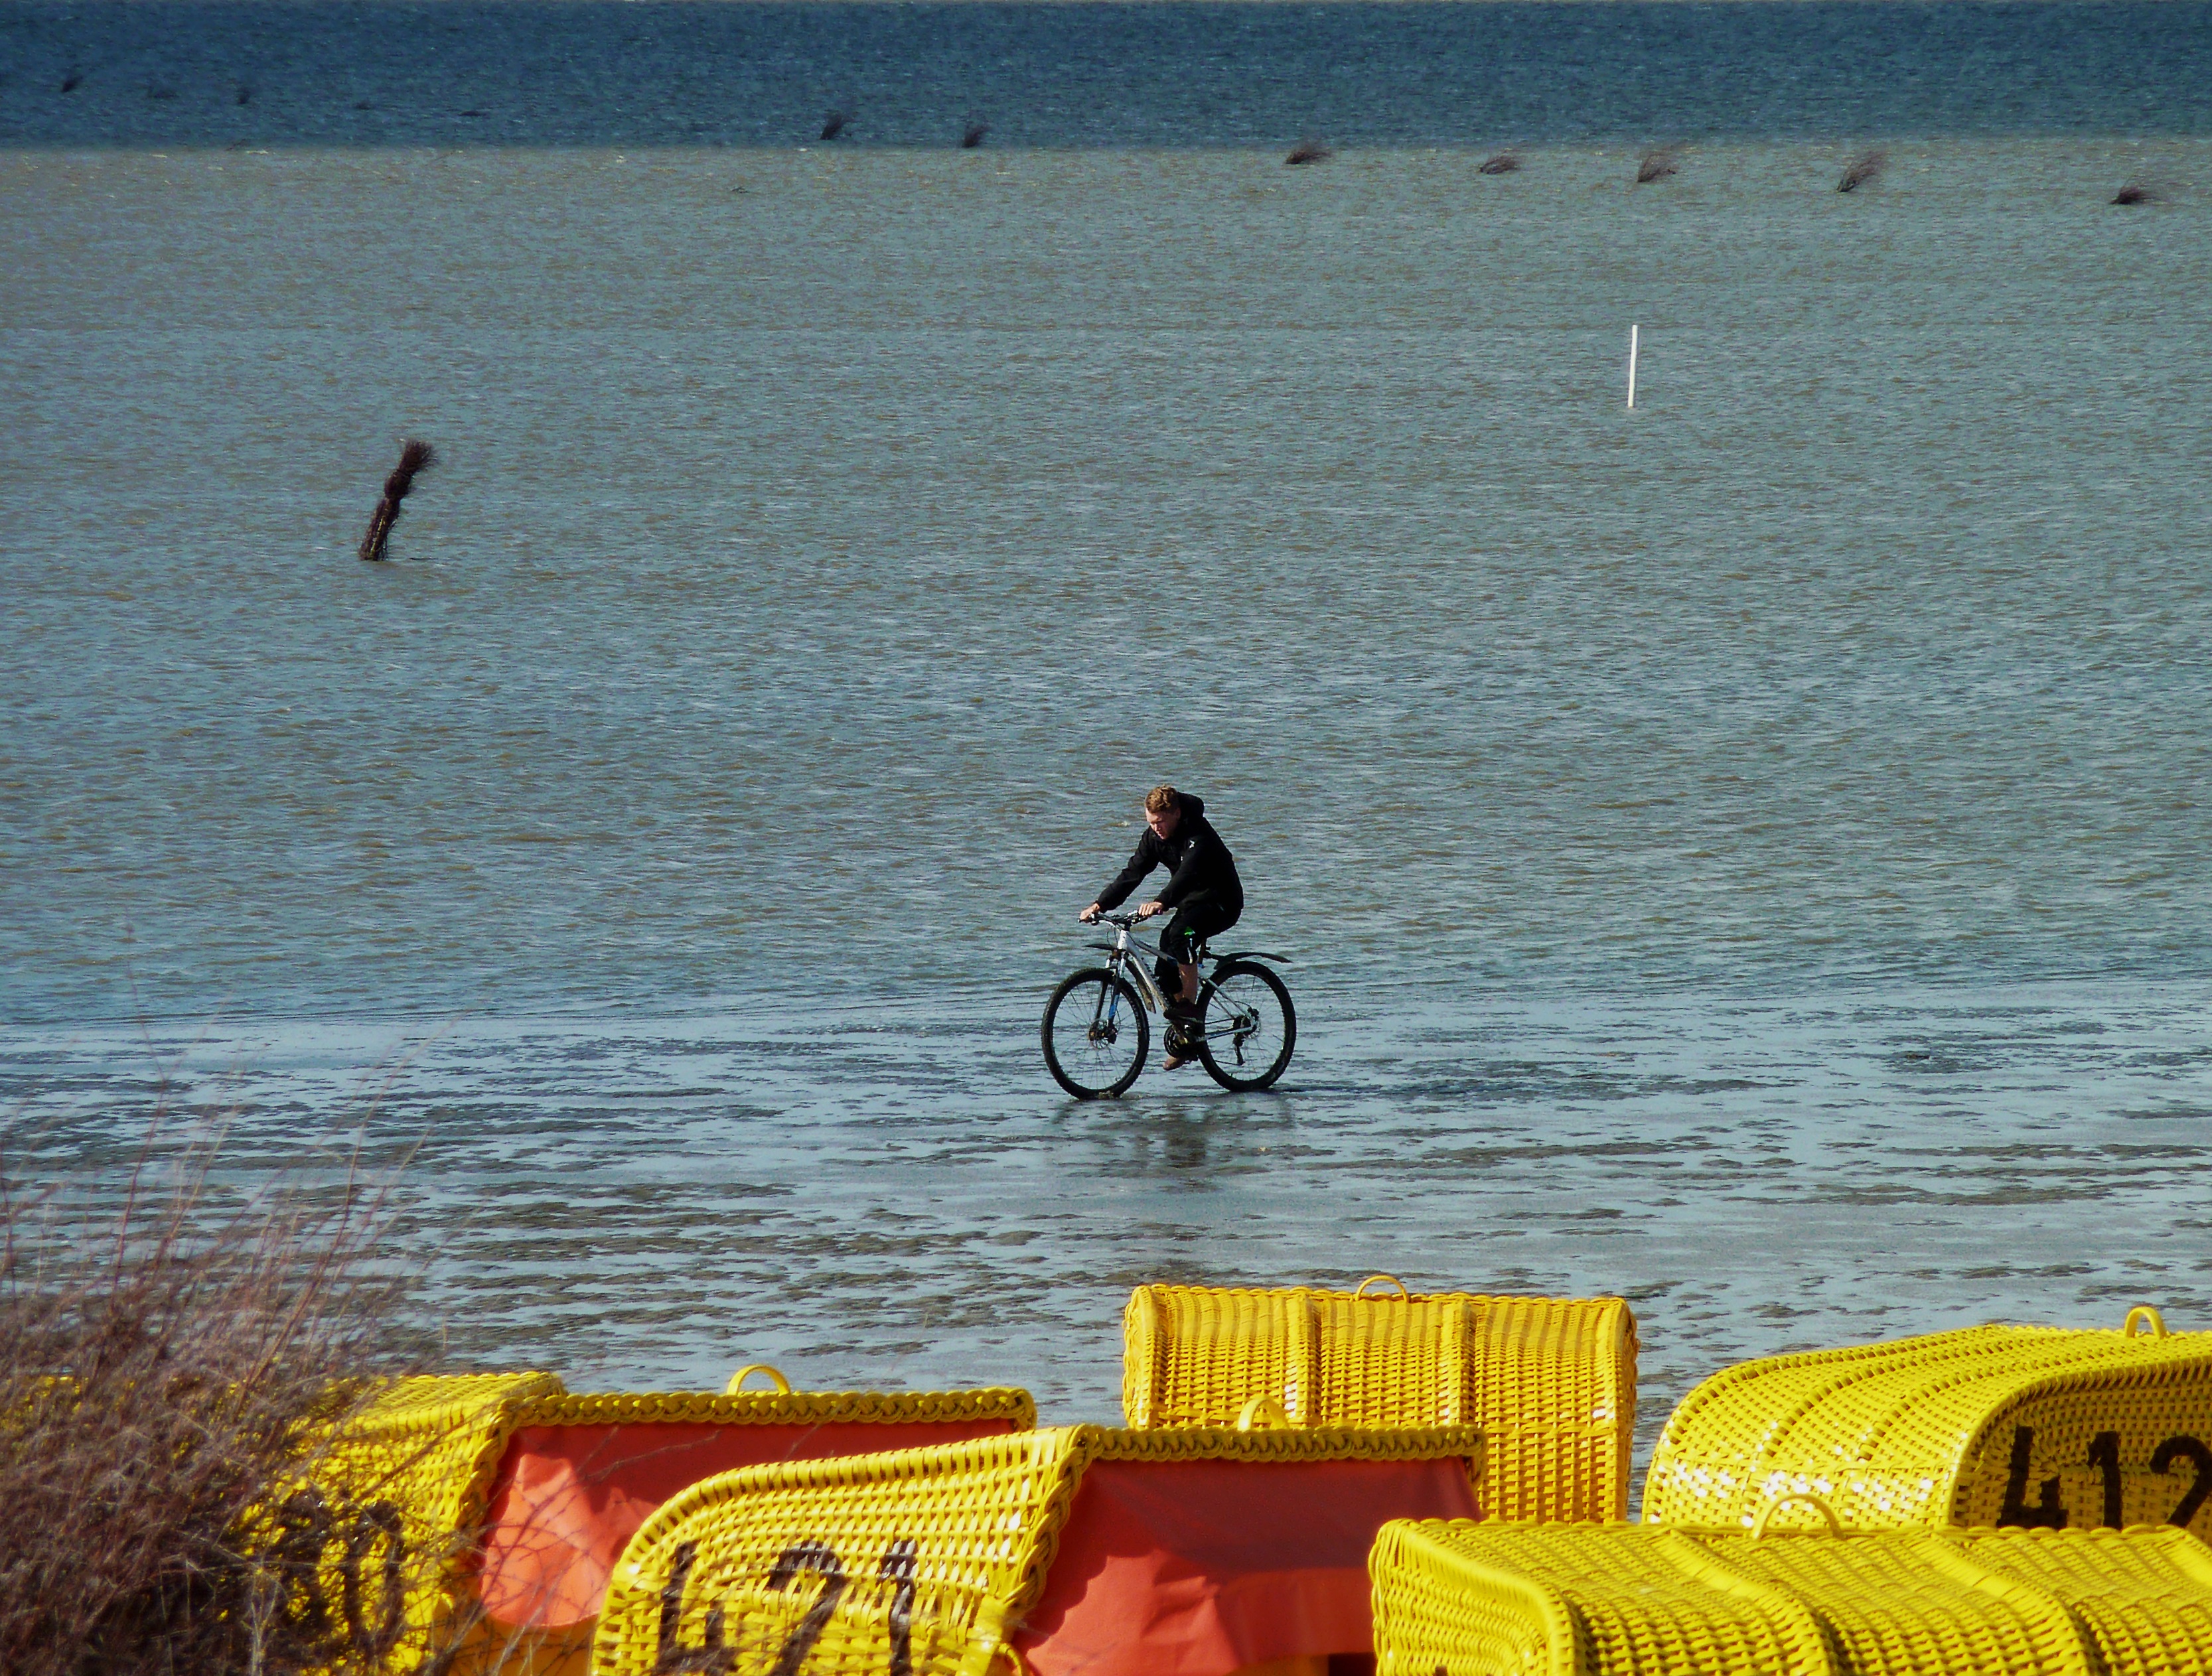
beach, sea, coast, sand, ocean, wave, bike, vehicle, holiday, leisure, healthy, cycle, fun, relaxation, bless you, north sea, cyclists, recovery, watts, schlick